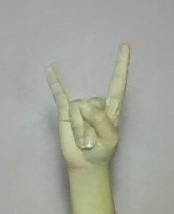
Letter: la